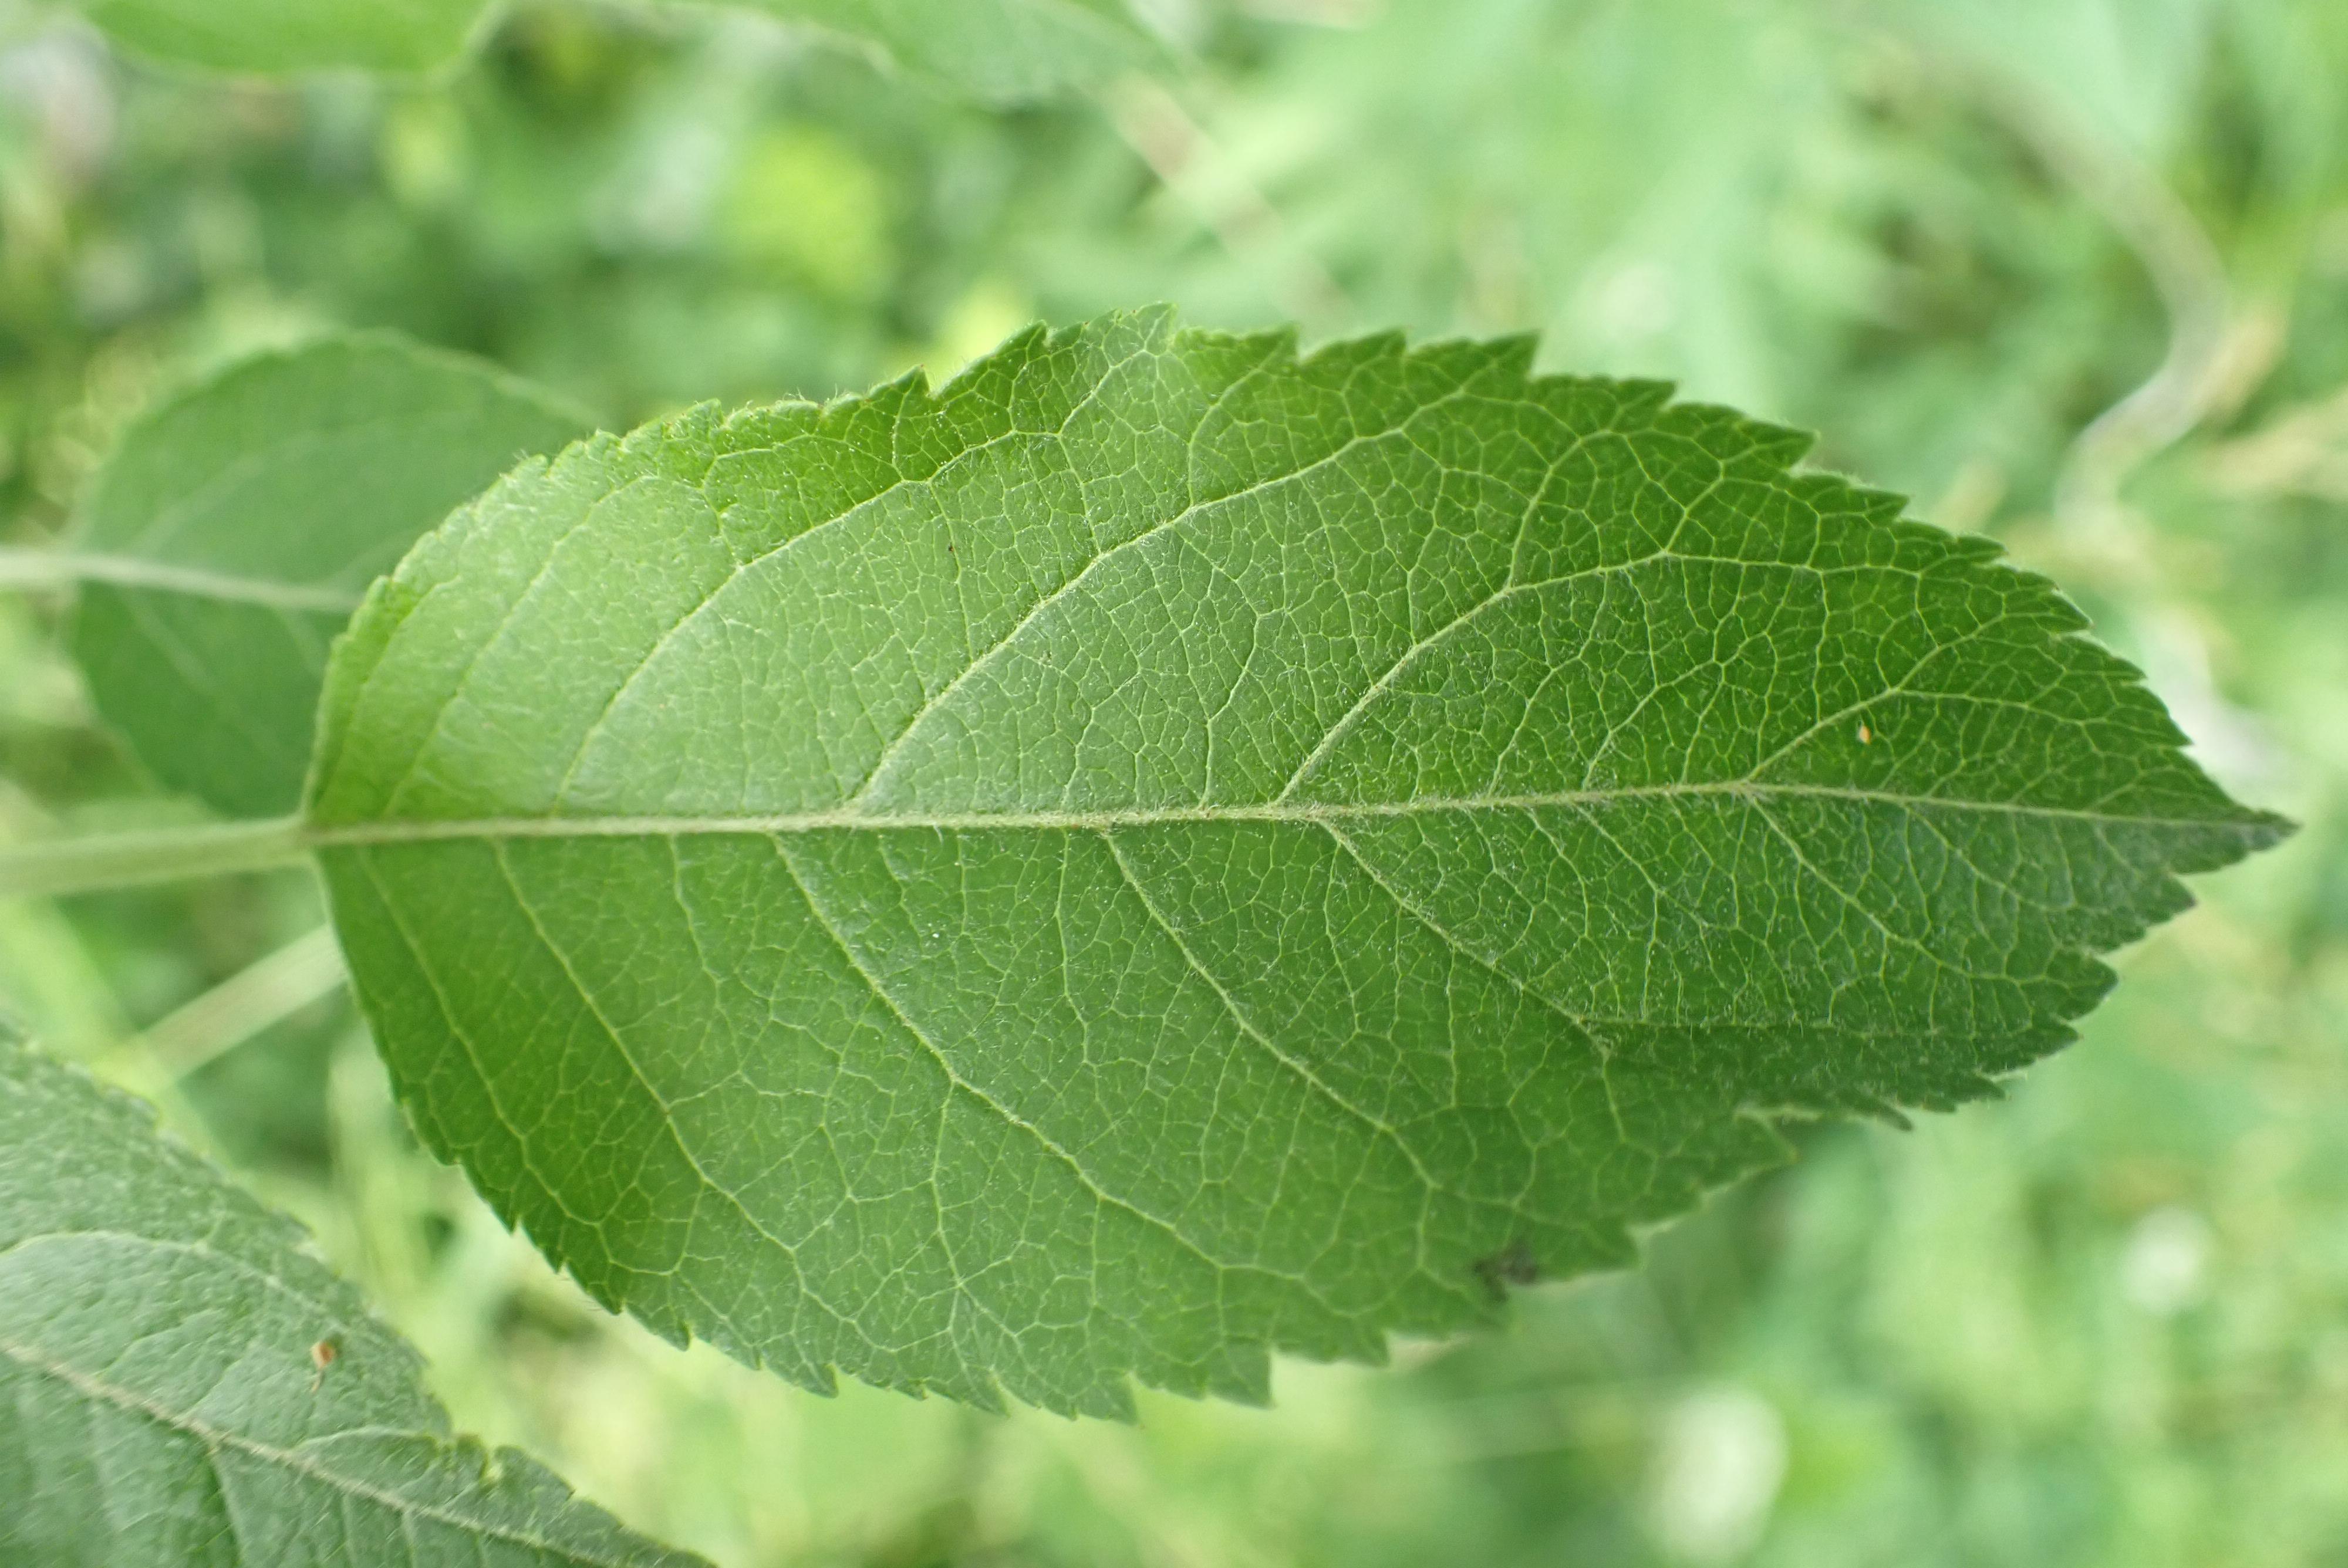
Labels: healthy